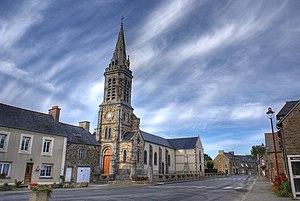
église de Roz Landrieux, Bretagne, France
Roz-Landrieux est une commune française située dans le département d'Ille-et-Vilaine en région Bretagne, peuplée de 1 340 habitants.